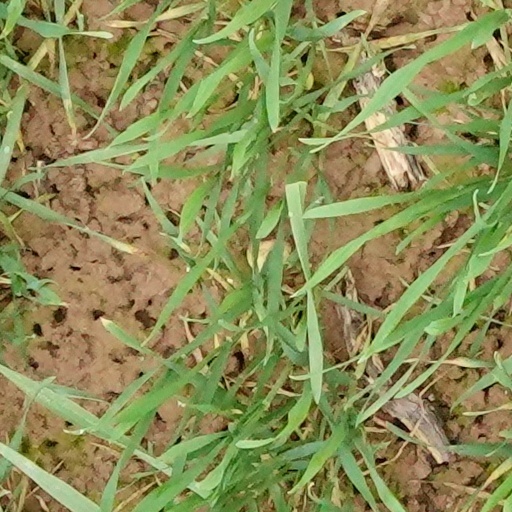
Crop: wheat